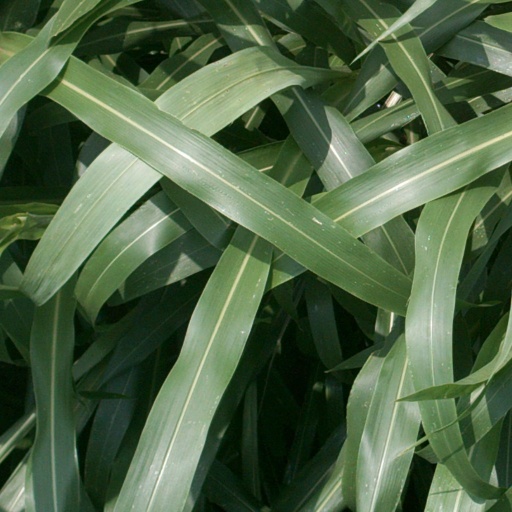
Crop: sorghum